Estadio Nacional de Costa Rica (2011)

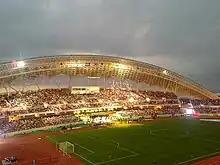
The stadium during the inauguration ceremony

The grand inauguration ceremony occurred on March 26, 2011. National and international sports activities and entertainment went on through April 10. An official stadium inauguration website was created, which informed the population of all inaugurating events.